Taíno archaeology

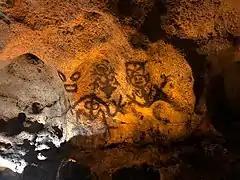
Taíno pictographs in Cuevas de las Maravillas, the Dominican Republic

The Taíno were the Indigenous people of the Caribbean and the principal inhabitants of Cuba, the Dominican Republic, Haiti, Jamaica, and Puerto Rico. Caribbean archaeologists have theorized that by the mid 16th century the native people of the Caribbean were extinct. However, the story of Taino extinction may not be the case according to recent research and archaeological findings.